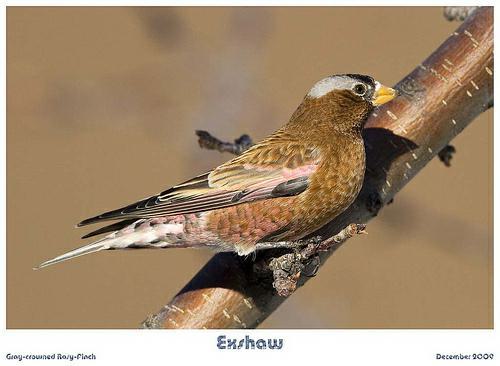
A photo of a gray crowned rosy finch